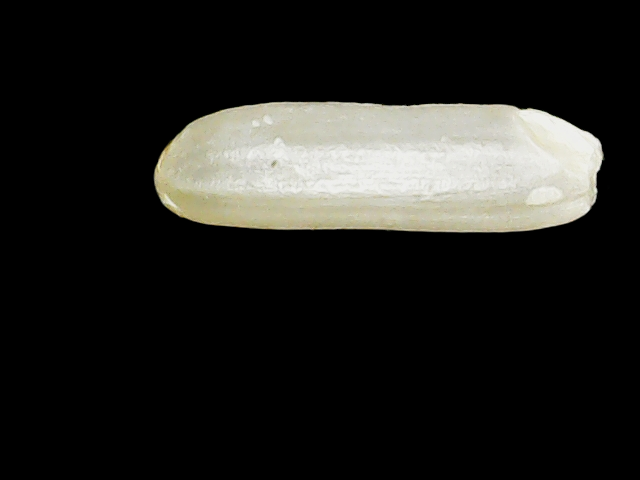
Rice variety: Binadhan14